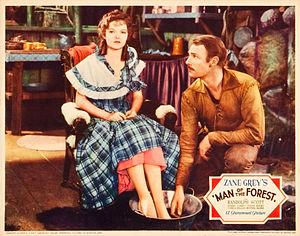
Man of the Forest est un western américain réalisé par Henry Hathaway, sorti en 1933.